David Akers

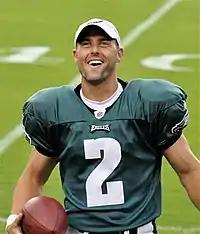
Akers with the Philadelphia Eagles in 2009

David Roy Akers (born December 9, 1974) is an American former professional football player who was a kicker in the National Football League (NFL) for 16 seasons, primarily with the Philadelphia Eagles. He began his career in 1998 with the Washington Redskins, after not making the main roster of the Atlanta Falcons and Carolina Panthers. The following year, he signed with the Eagles, where he spent 12 seasons. Akers was also a member of the San Francisco 49ers and Detroit Lions before retiring in 2013.